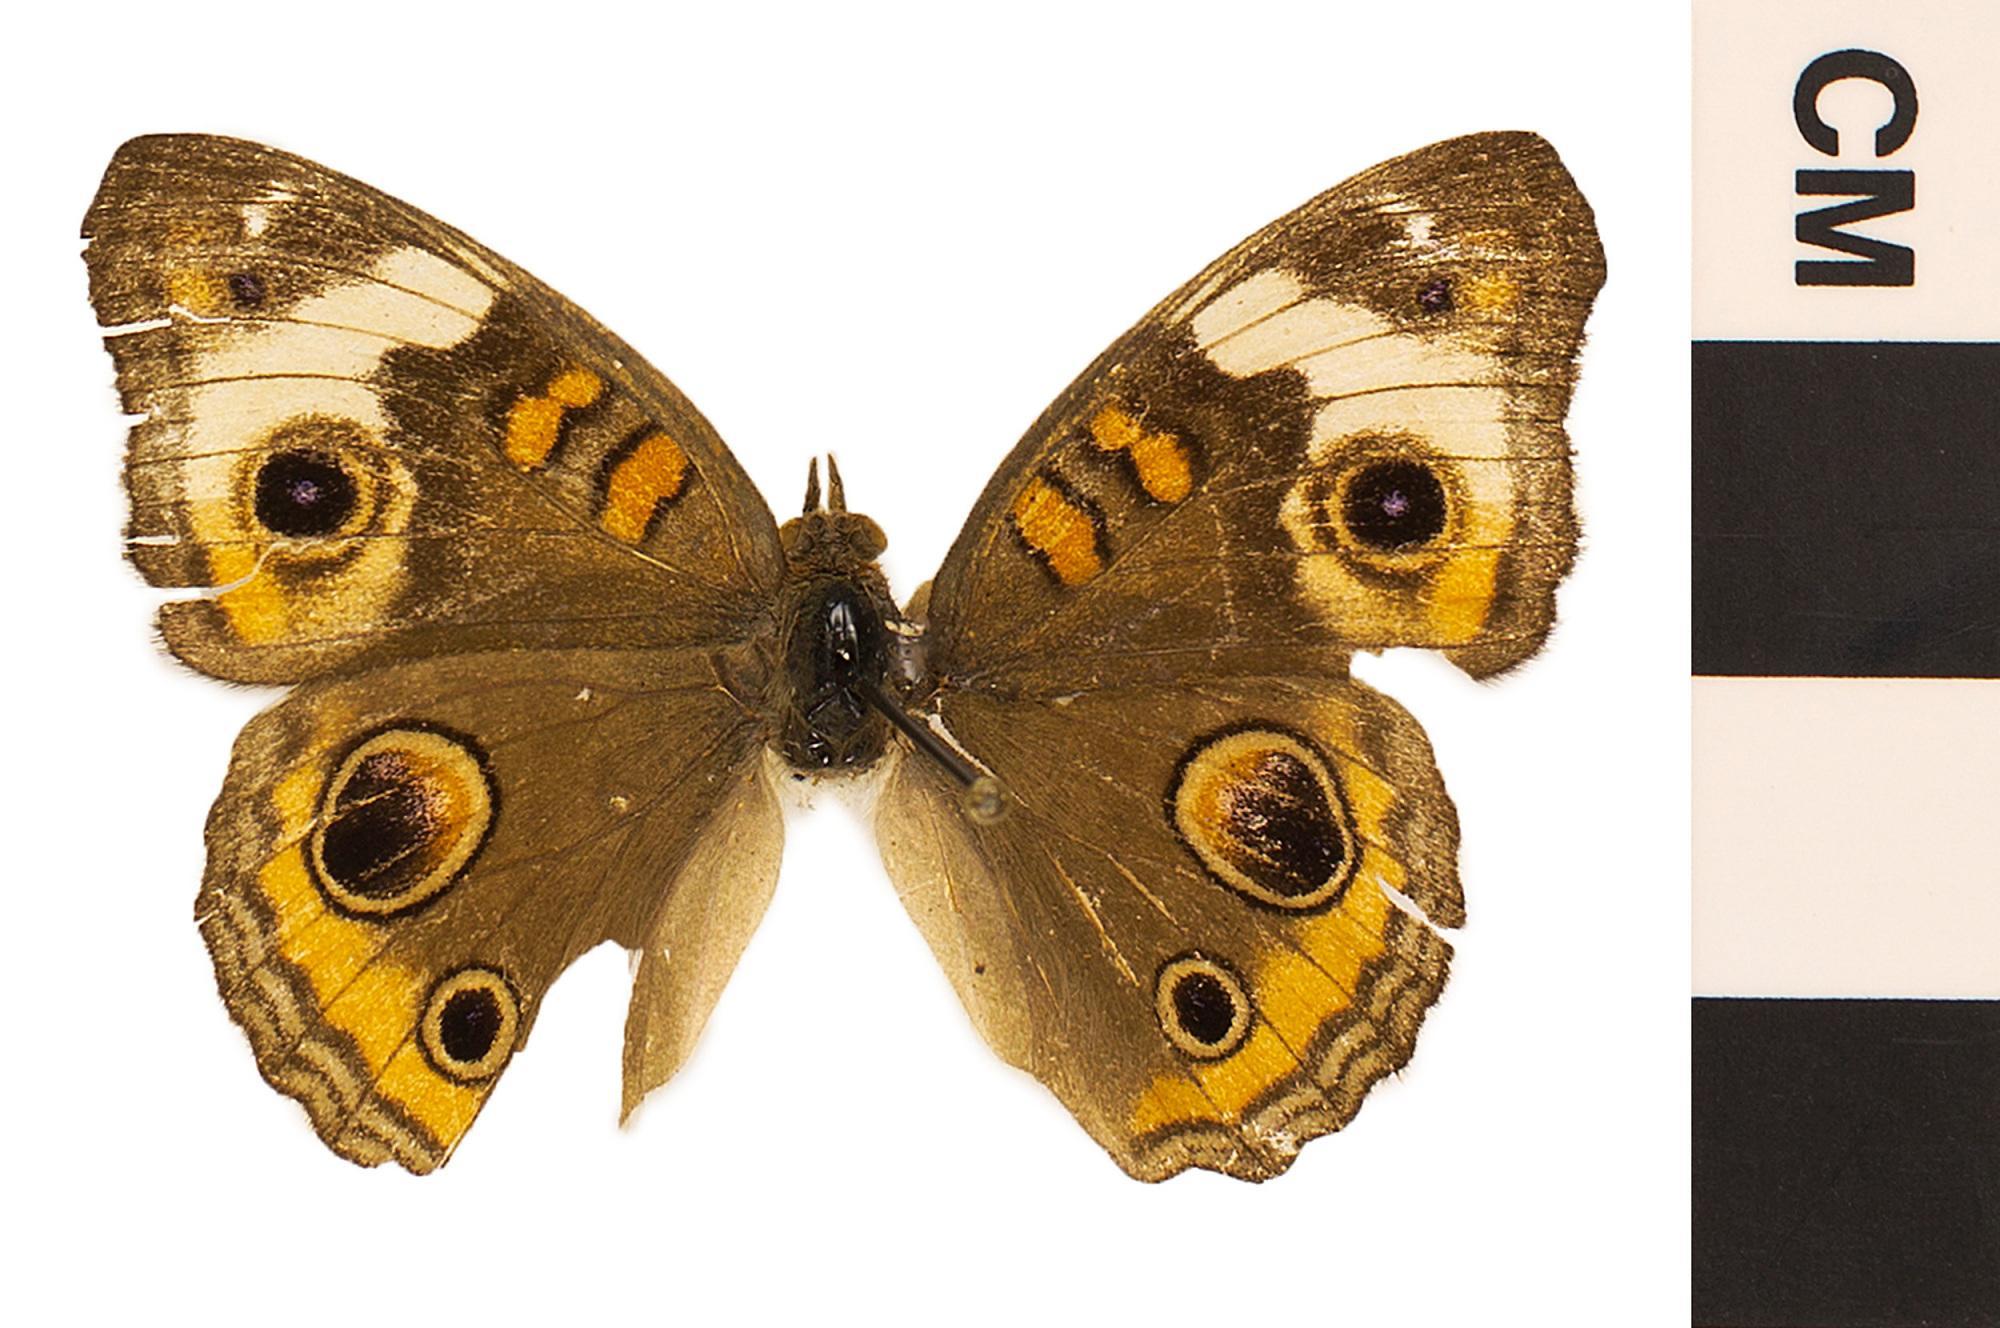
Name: Common Buckeye
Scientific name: Junonia coenia
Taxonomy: Animalia, Arthropoda, Hexapoda, Insecta, Lepidoptera, Nymphalidae, Nymphalinae
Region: US Mid Atlantic (PA, NJ, MD, DE, DC, VA, WV)
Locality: North America, United States, Maryland, Calvert County
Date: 1978